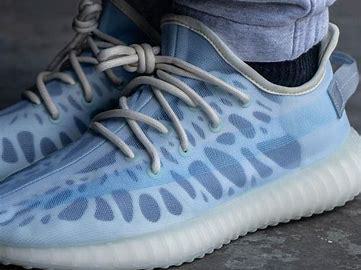
Brand: Adidas
Model: Yeezy Boost 350 V2